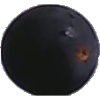
Label: Grape Blue 1